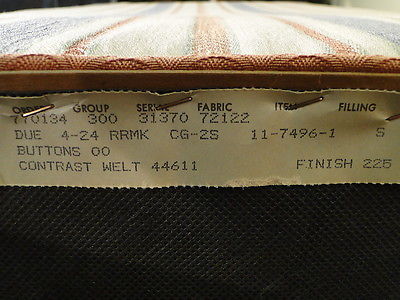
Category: chair